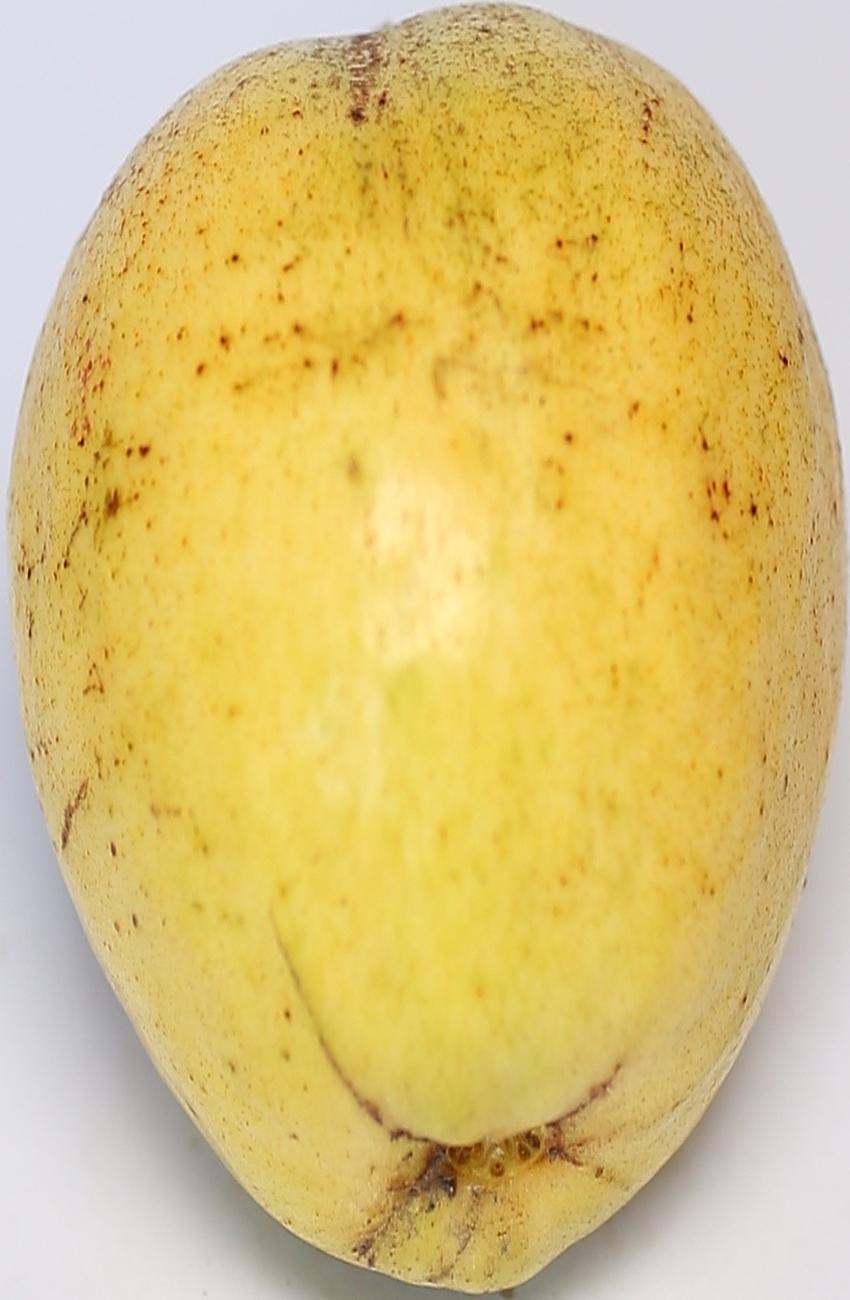
Maturity: ripe
Variety: thadhrami